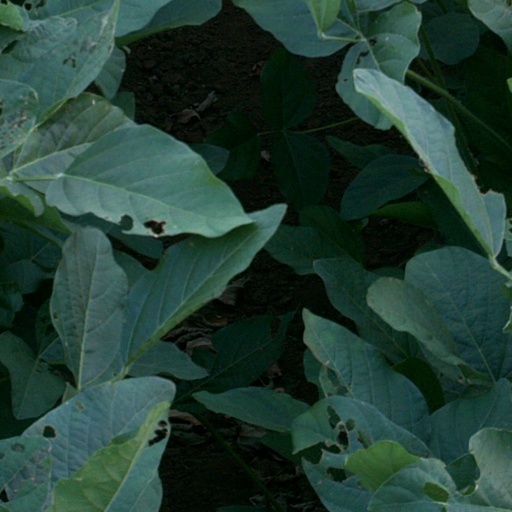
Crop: soybean